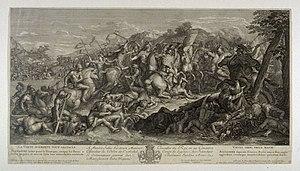
gravure
La bataille du Granique oppose en mai 334 av. J.-C. pour la première fois l'armée macédonienne à l'armée perse sur les rives du fleuve Granique. Alexandre le Grand remporte une victoire contre les satrapes perses qui lui ouvre les portes de l'Asie Mineure. Cet affrontement est la première d'une série de trois victoires des Macédoniens contre les Perses.
Jean Audran est un graveur aquafortiste et buriniste français né à Lyon le 28 avril 1667 et mort en son logement des Gobelins à Paris le 17 juin 1756.